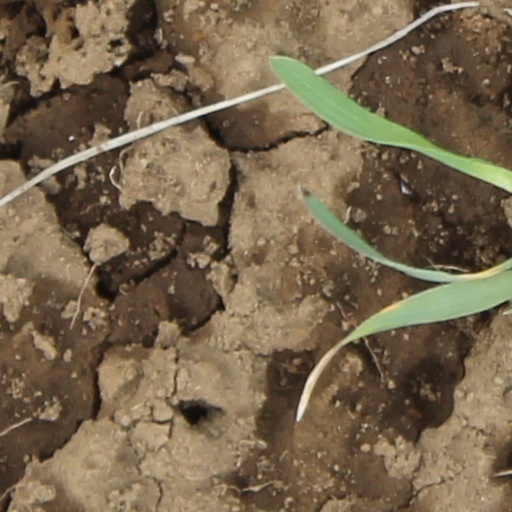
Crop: wheat